Criticism of welfare

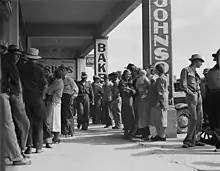
People waiting in line for relief checks in the United States during the Great Depression

In his 1912 book "The Servile State", Anglo-French poet and social critic Hilaire Belloc, a devout Roman Catholic, argued that capitalism was inherently unstable, but that attempts to amend its defects through ever-more burdensome regulation could only lead to the rise of what he calls the "Servile State". According to Belloc, this servile state resembles ancient slavery in its reliance on positive law as opposed to custom or economic necessity by themselves. Austrian-born economist Friedrich Hayek mentions Belloc's "Servile State" favorably in his book "The Road to Serfdom". Along with others such as G. K. Chesterton and Eric Gill, Belloc advocated abolishing profit-making banking in favor of credit unions and replacing capitalism with a system they called distributism which they believed would preserve private property and revive the dignity of work exemplified by the small craftsmen and property holders of the Middle Ages.